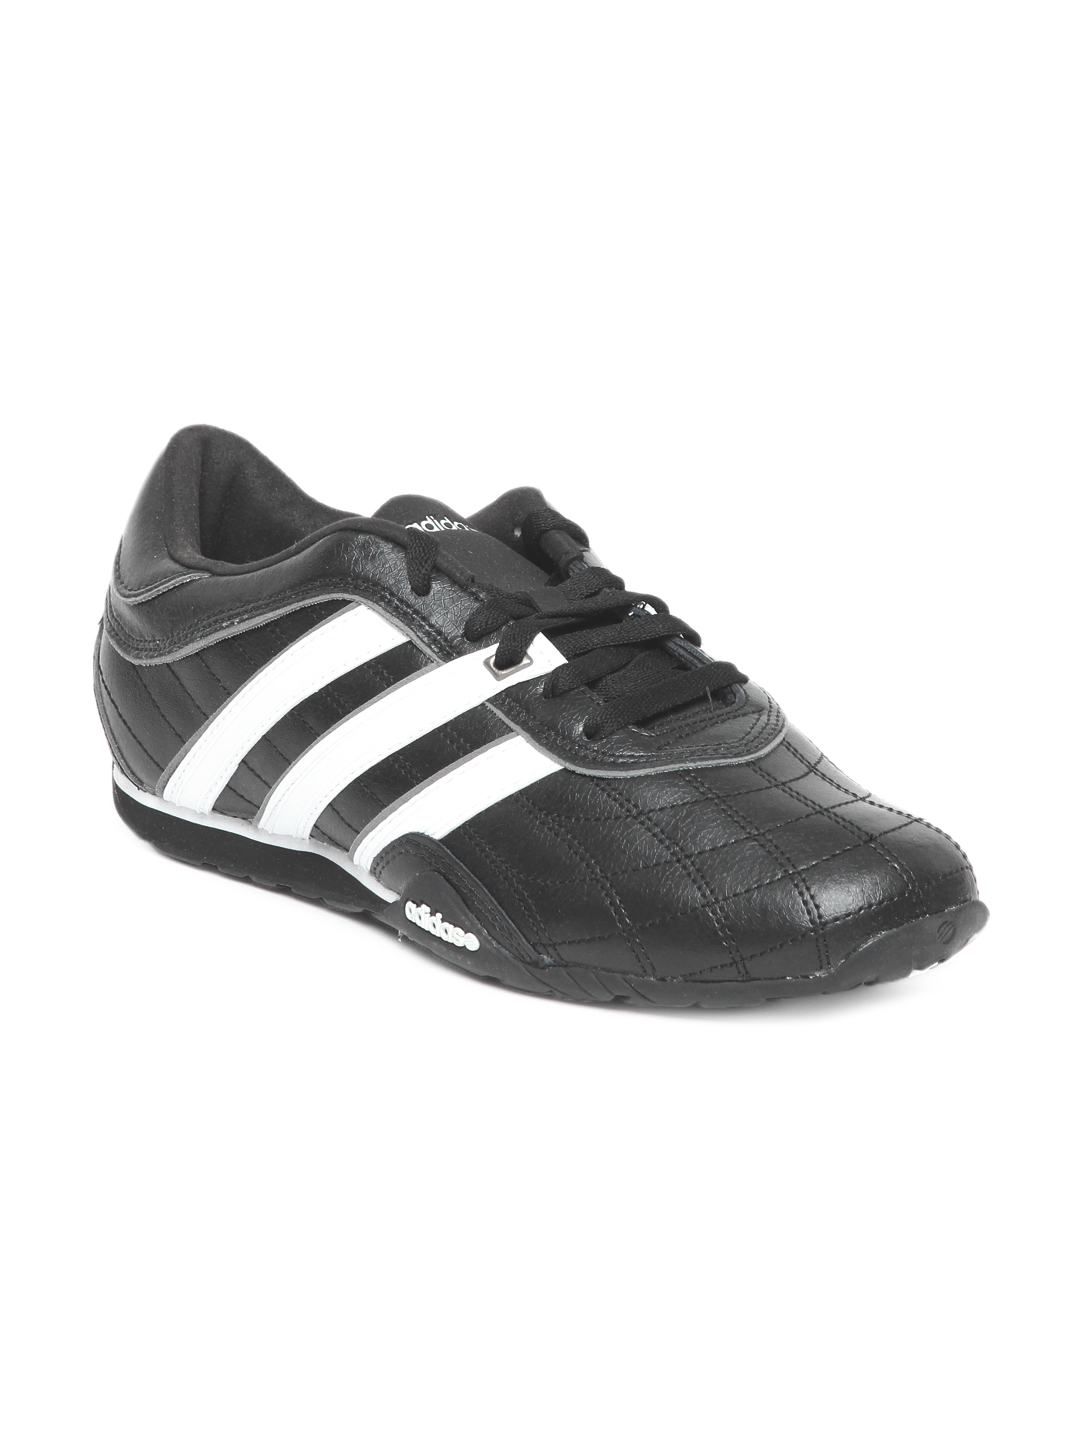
ADIDAS Men Black Shoes
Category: Footwear / Shoes / Casual Shoes
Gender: Men
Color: Black
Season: Summer 2012
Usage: Casual